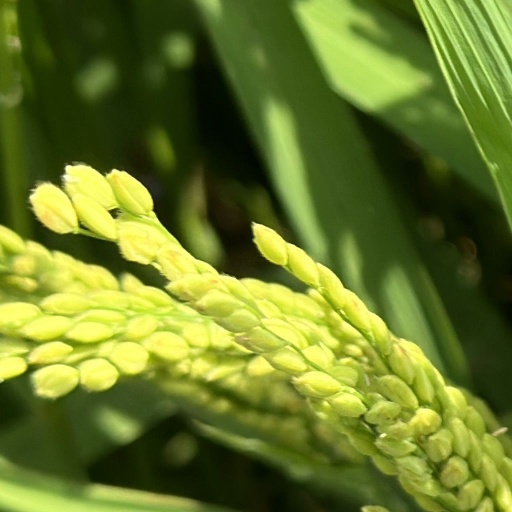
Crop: rice